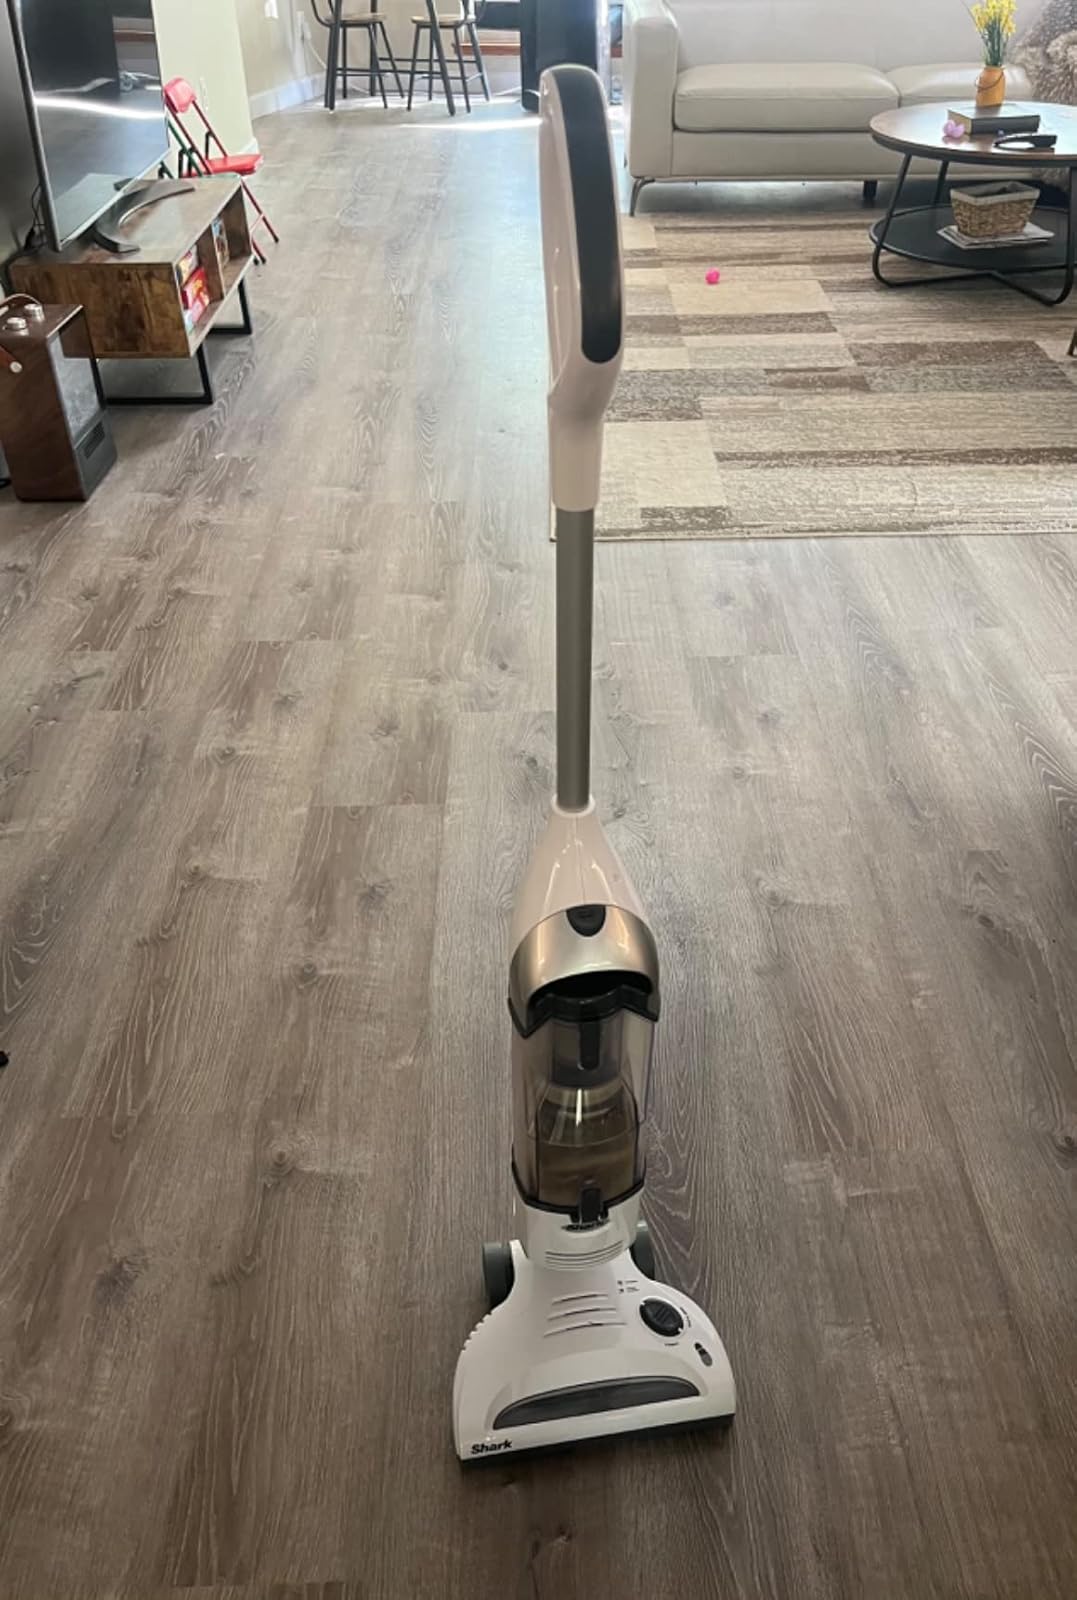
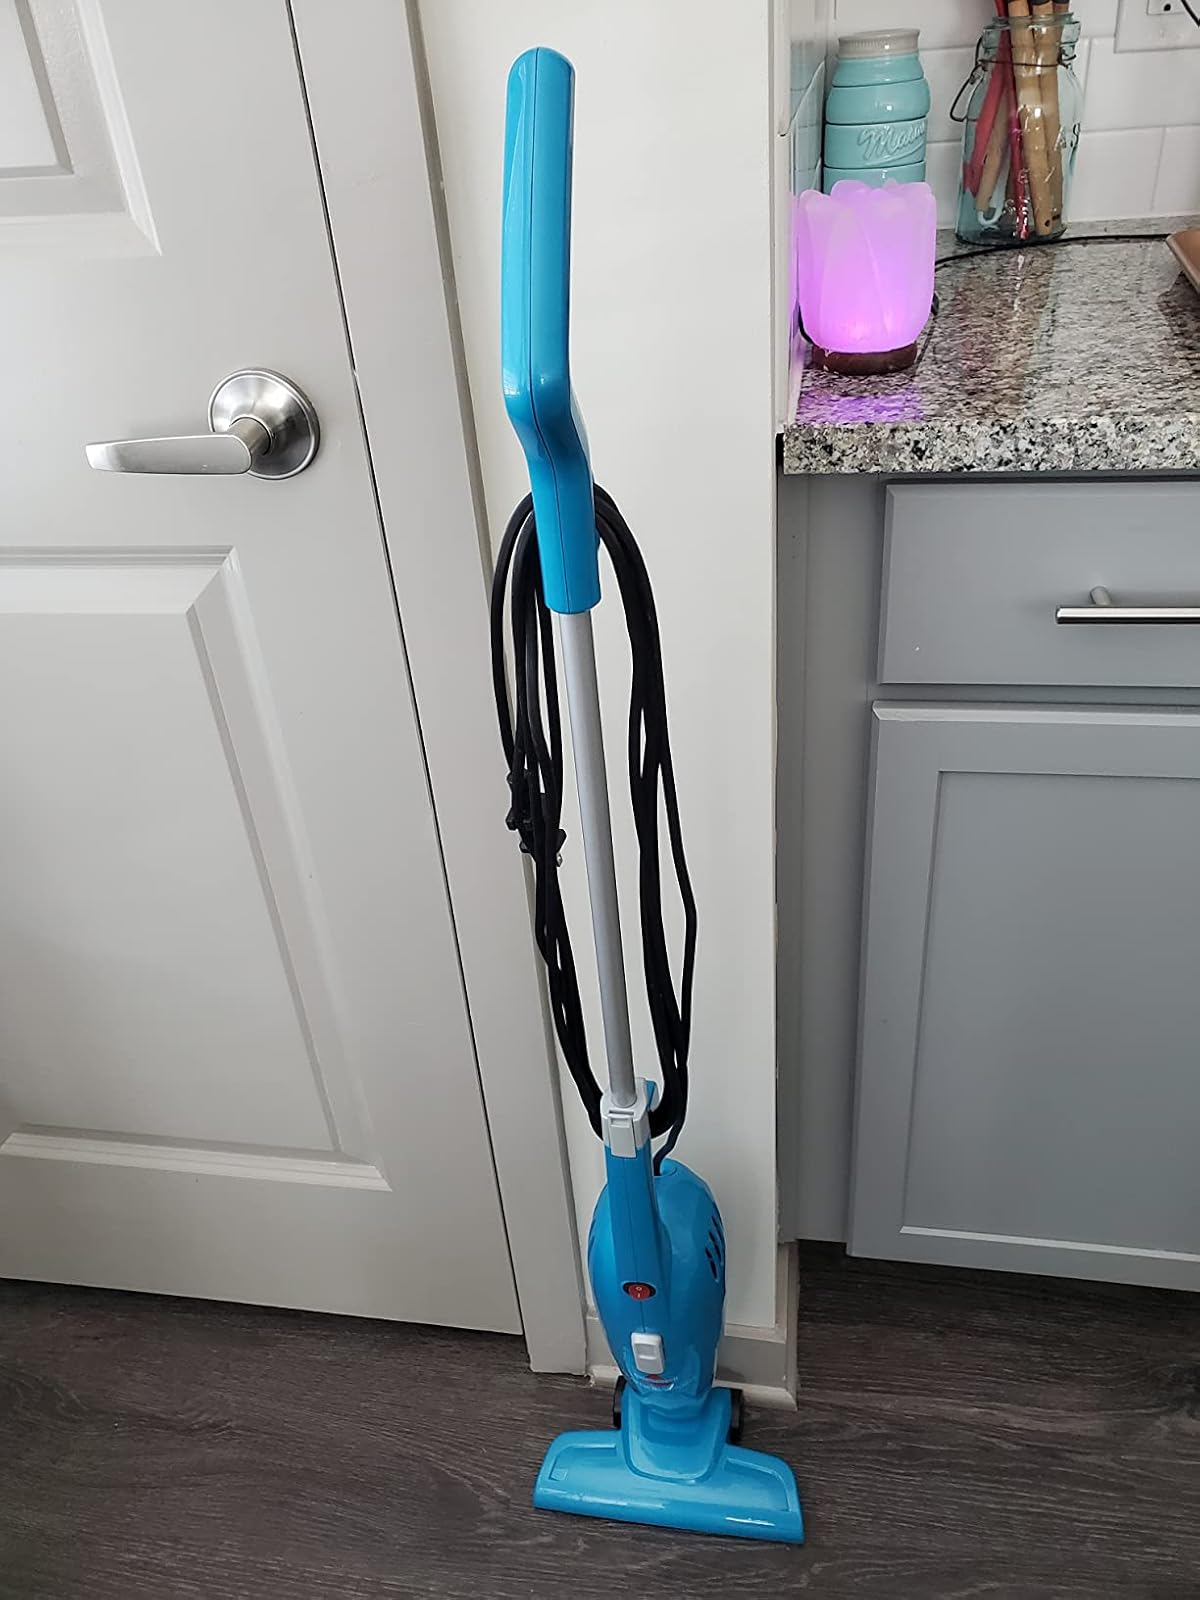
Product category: items_vacuum
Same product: no